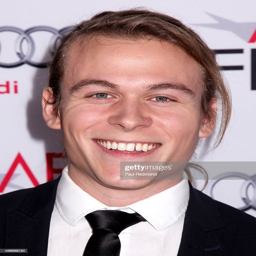
person attends film festival presented by premiere .